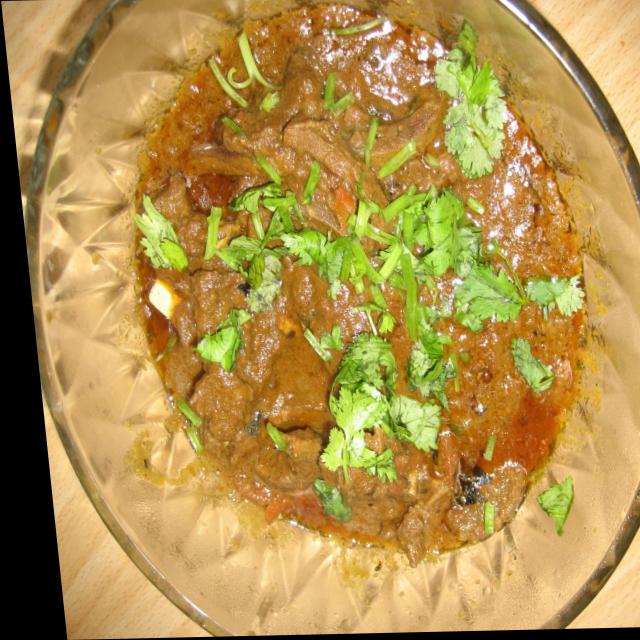
Dish: mutton_curry